Augustin-Jean Fresnel

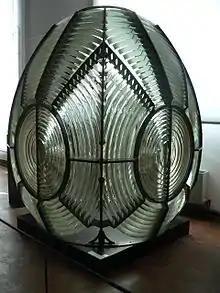
First-order rotating catadioptric Fresnel lens, dated 1870, displayed at the "Musée national de la Marine", Paris. In this case the dioptric prisms (inside the bronze rings) and catadioptric prisms (outside) are arranged to give a purely flashing light with four flashes per rotation. The assembly stands 2.54 metres tall and weighs about 1.5 tonnes.

Fresnel's next lens was a rotating apparatus with eight "bull's-eye" panels, made in annular arcs by Saint-Gobain, giving eight rotating beams—to be seen by mariners as a periodic flash. Above and behind each main panel was a smaller, sloping bull's-eye panel of trapezoidal outline with trapezoidal elements. This refracted the light to a sloping plane mirror, which then reflected it horizontally, 7 degrees ahead of the main beam, increasing the duration of the flash. Below the main panels were 128 small mirrors arranged in four rings, stacked like the slats of a louver or Venetian blind. Each ring, shaped as a frustum of a cone, reflected the light to the horizon, giving a fainter steady light between the flashes. The official test, conducted on the unfinished "Arc de Triomphe" on 20 August 1822, was witnessed by the commission—and by Louis XVIII and his entourage—from 32km away. The apparatus was stored at Bordeaux for the winter, and then reassembled at Cordouan Lighthouse under Fresnel's supervision. On 25 July 1823, the world's first lighthouse Fresnel lens was lit. Soon afterwards, Fresnel started coughing up blood.